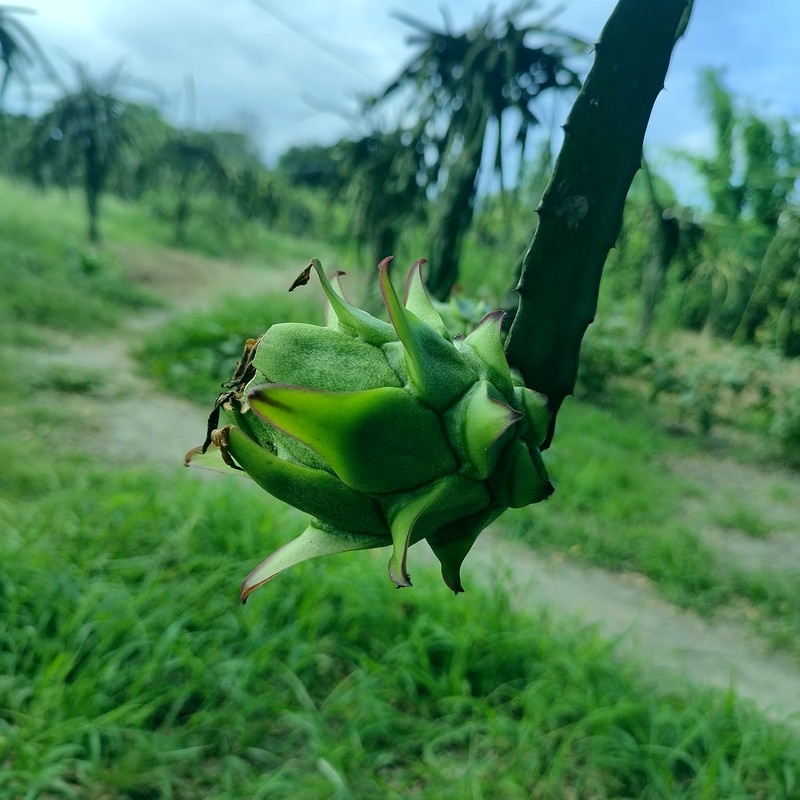
Label: Immature Dragon Fruit